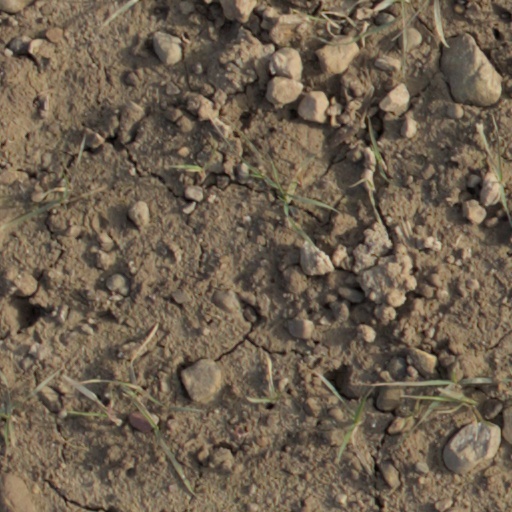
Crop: wheat